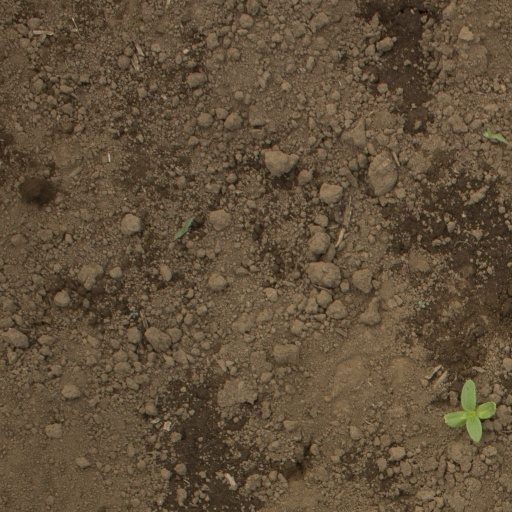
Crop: Jerusalem artichoke